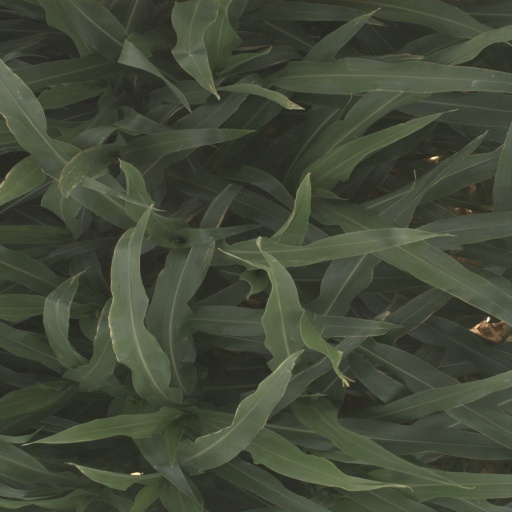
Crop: sorghum